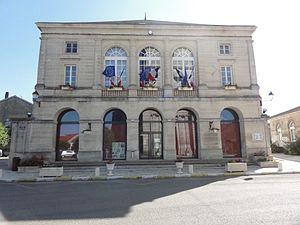
Doulaincourt, la mairie
Doulaincourt-Saucourt est une commune française située dans le département de la Haute-Marne, en région Grand Est. La commune est formé en 1972 par la fusion des communes de Doulaincourt, devenue chef-lieu de la commune, et de Saucourt-sur-Rognon, devenue commune associée. En 2010, la commune de Doulaincourt-Saucourt a pris le statut de commune nouvelle, Doulaincourt et Saucourt devenant des communes déléguées.